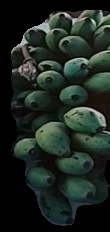
Variety: rasbale
Grade: grade2